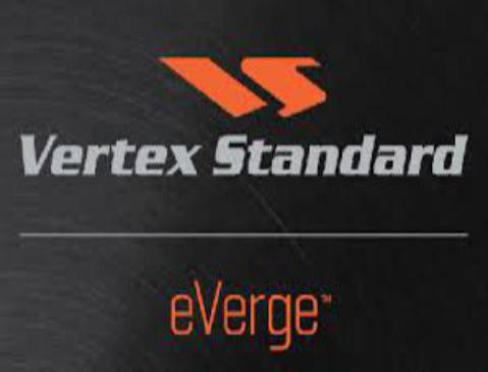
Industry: Electronic